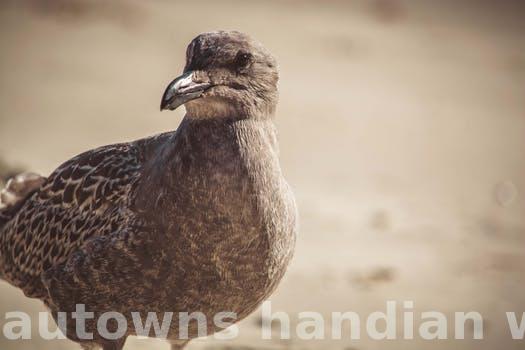
Label: Watermark